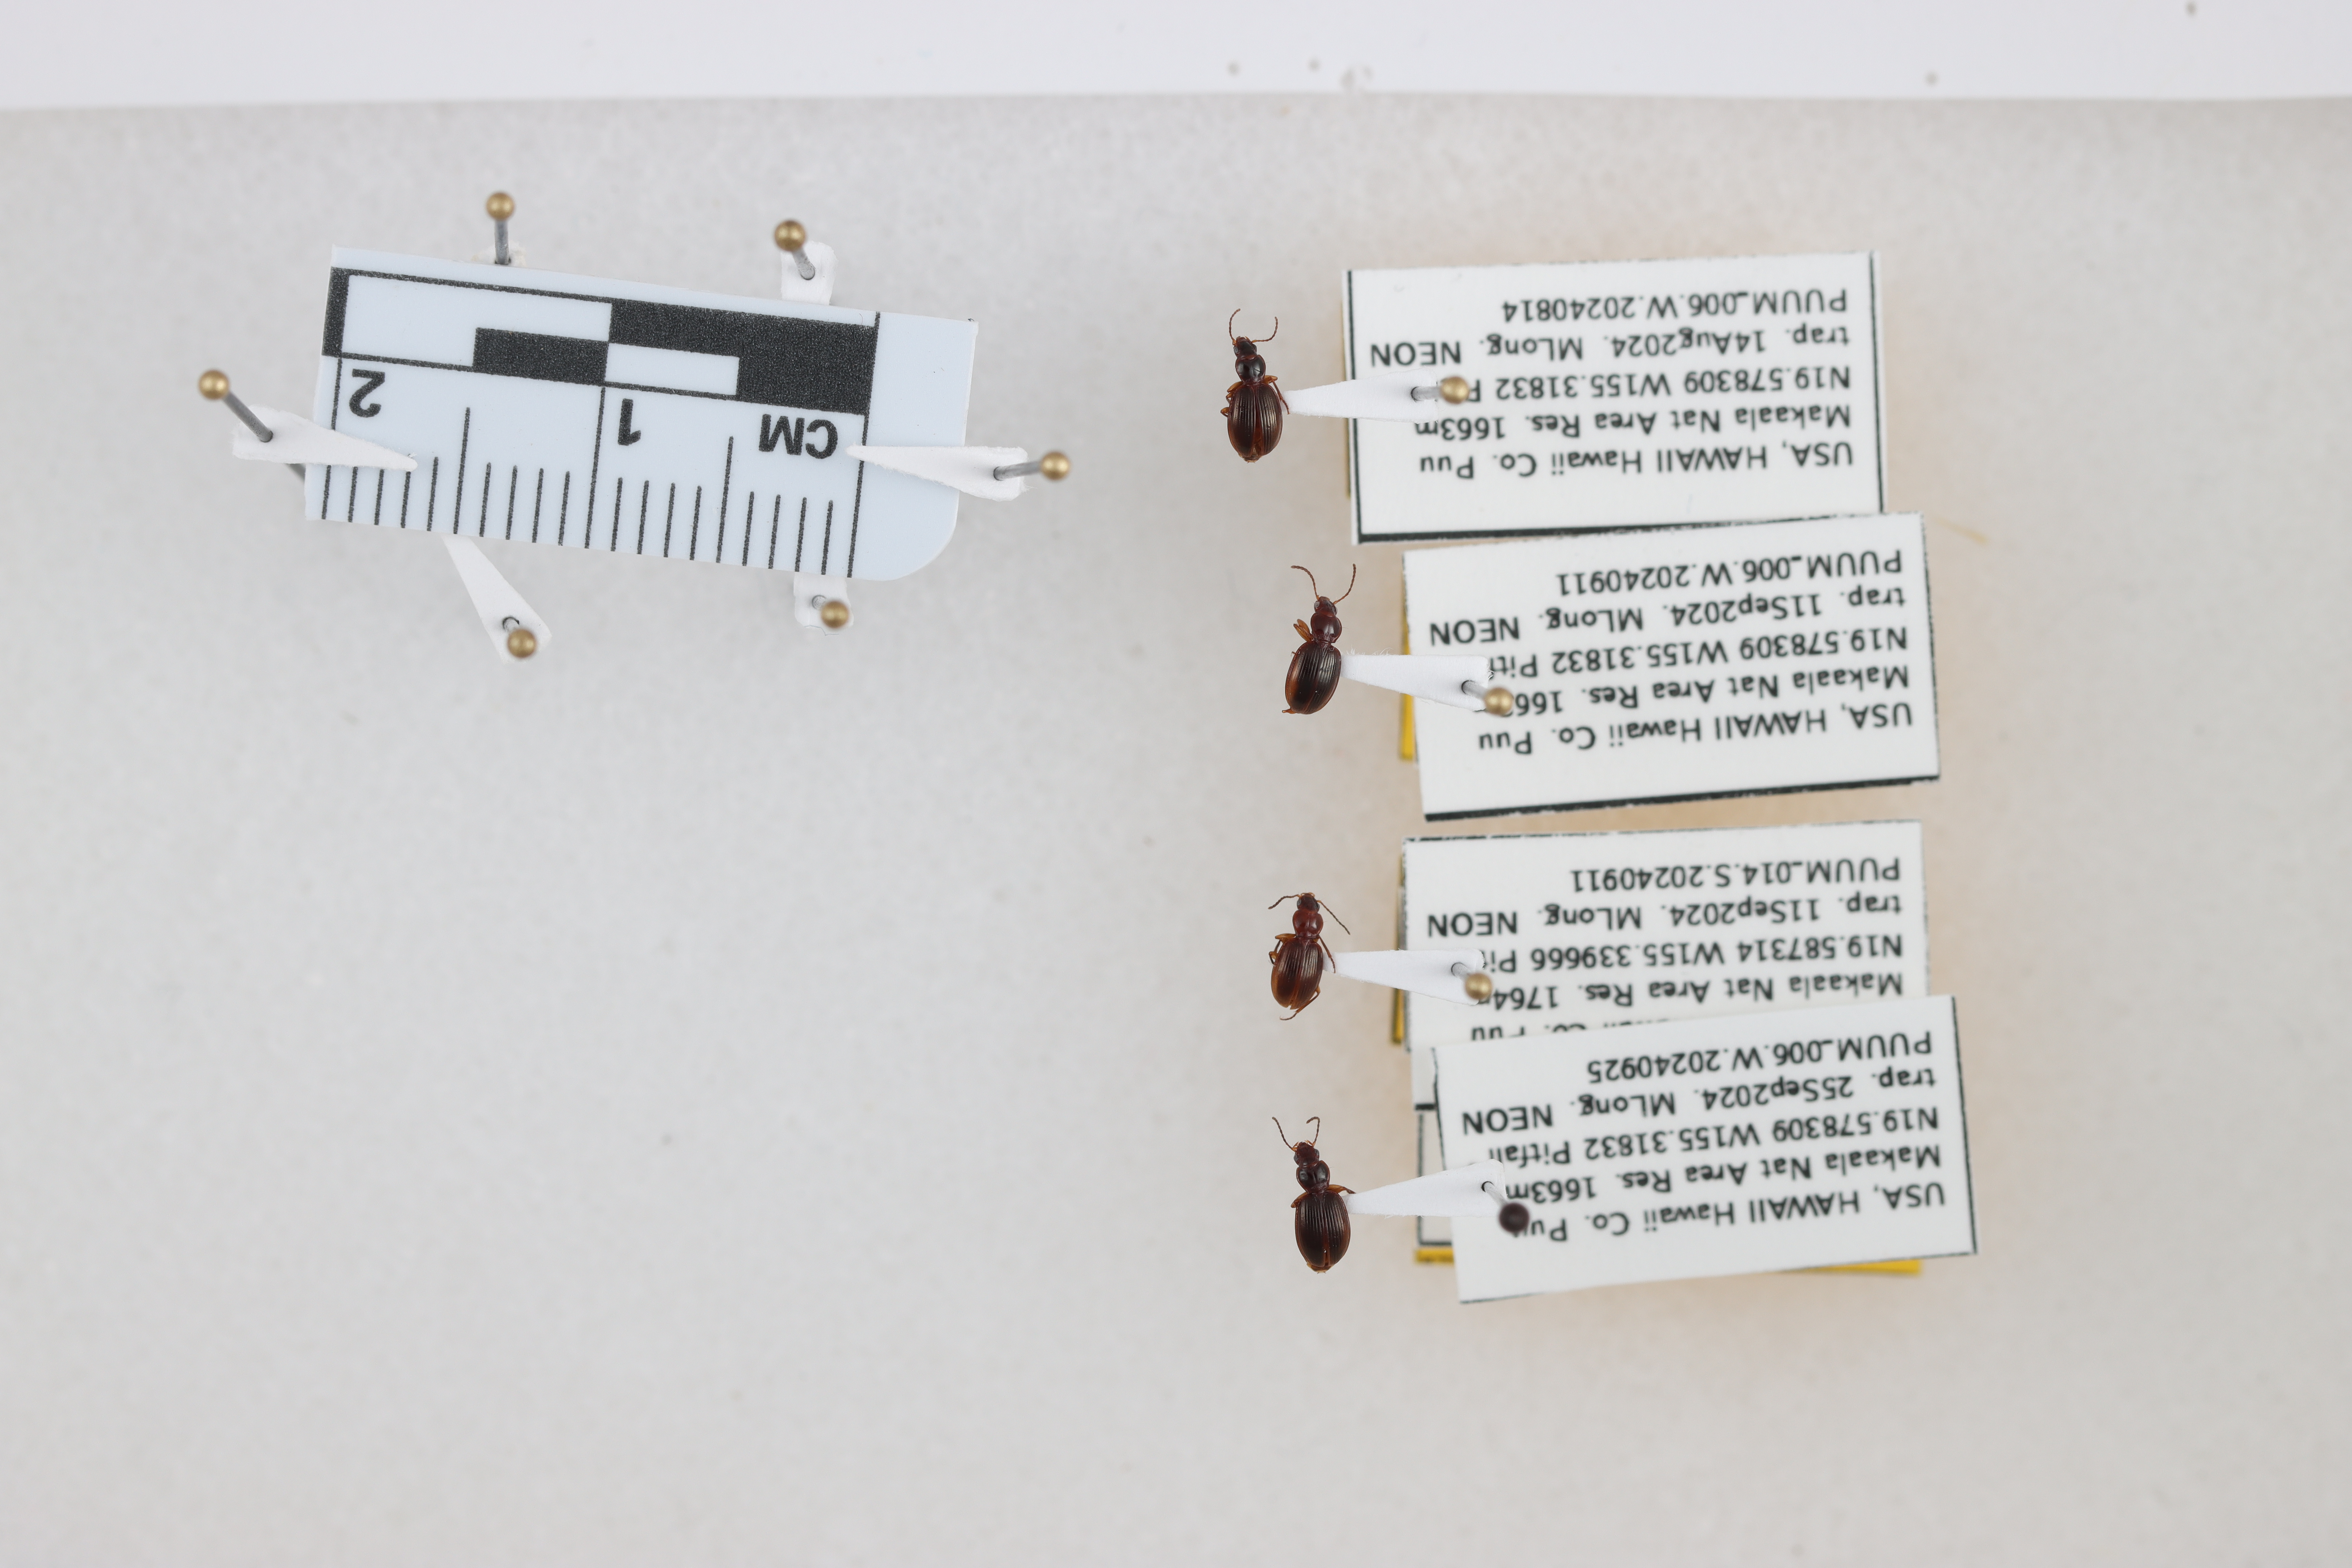
Beetle 1 — elytra length: 0.272 cm, elytra max width: 0.19 cm, basal pronotum width: 0.069 cm

Beetle 2 — elytra length: 0.273 cm, elytra max width: 0.19 cm, basal pronotum width: 0.073 cm

Beetle 3 — elytra length: 0.265 cm, elytra max width: 0.183 cm, basal pronotum width: 0.075 cm

Beetle 4 — elytra length: 0.273 cm, elytra max width: 0.206 cm, basal pronotum width: 0.084 cm